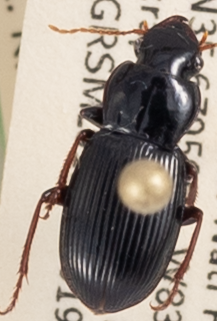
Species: Harpalus spadiceus
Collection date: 2019-04-30
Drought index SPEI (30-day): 1.13
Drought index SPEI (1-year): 2.09
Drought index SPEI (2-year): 2.09